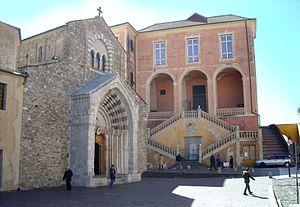
La cathédrale de Assomption, datée du XIIe siècle, dans le centre historique de Vintimille en Ligurie, Italie.
La cathédrale de Vintimille est une église catholique romaine de Vintimille, en Italie. Il s'agit de la cathédrale du diocèse de Vintimille-San Remo.
Vintimille est une ville italienne de la province d'Imperia en Ligurie, à la frontière franco-italienne.
Le diocèse de Vintimille est un diocèse au nord d'Italie. Traditionnellement le premier évêque de Vintimille serait Cleto, disciple de Saint-Barnabé. Le premier évêque connu date du Vᵉ siècle. Le nom du diocèse est changé en Vintimille-San Remo en 1975. Le diocèse est suffragant de l'archidiocèse de Gênes.